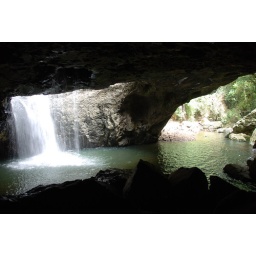
water through a hole in the rock - wide angle